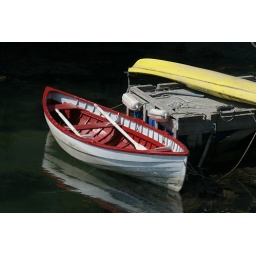
A colorful boat rests in Stonington Harbor, Maine.